Achilles on Skyros

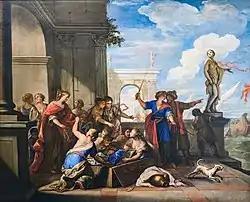
Niccolò Bambini, "Achilles at Skyros"

It has often been used as the theme for an opera or ballet, with the libretto by Metastasio as the most popular. The first opera based on this story seems to have been "La finta pazza" by Francesco Sacrati, with a libretto by Giulio Strozzi. It was the first and probably the most popular opera of the seventeenth century. It was first performed at the inauguration in 1641 of the Teatro Novissimo in Venice, the first time ever a building was created specifically to perform operas. Anna Renzi was the main singer. The production then was performed many times all over Italy and abroad, including a 1645 performance in Paris, which was the second time ever that an opera was staged in France.